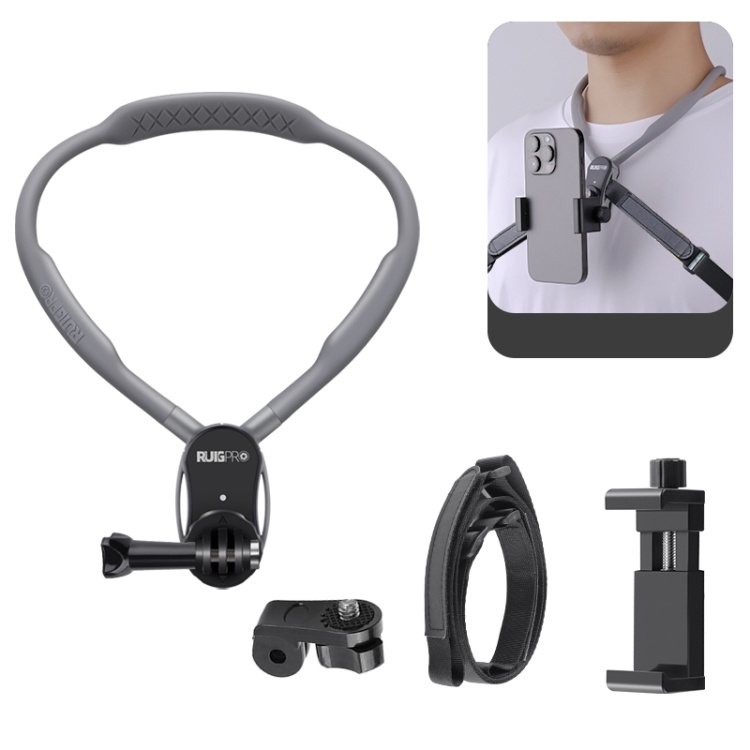
RUIGPRO Lazy Neck Bracket POV View Mount con abrazadera y adaptador para teléfono
1. Doblado de múltiples ángulos a voluntad: hay una capa protectora de silicona en el exterior, suave y antideslizante, y un cuello de cisne de acero inoxidable + tira de aluminio en el interior, que es suave y rígido y no es fácil de romper. 2. Uso ergonómico: la forma aerodinámica que se adapta a los contornos del cuerpo humano se siente sedosa, se ajusta al cuello y aún es cómoda de usar durante mucho tiempo. 3. Desbloquee el ángulo de visión POV: disparar con un soporte de cuello colgante tiene una mayor sensación de sustitución que disparar con la mano.Está cerca de los ojos y te trae un impacto visual. 4. Experimente diferentes modos de disparo: ajuste multiángulo, manos libres, satisfaga las necesidades de varios ángulos de disparo, cuello completamente cerrado para ayudarlo a correr y saltar con tranquilidad. 5. Amplia compatibilidad: Compatible con la mayoría de cámaras deportivas y teléfonos móviles del mercado Especificación: Peso del paquete Peso de un paquete 0.32kgs / 0.71lb Tamaño de un solo producto 25cm * 18cm * 2cm / 9.84inch * 7.09inch * 0.79inch Cantidad por cartón 40 Peso de cartón 13.20kgs / 29.10lb Tamaño de cartón 42cm * 37cm * 25cm / 16.54inch * 14.57inch * 9.84inch Contenedor de carga 20GP: 686 cartones * 40 piezas = 27440 piezas 40HQ: 1593 cartones * 40 piezas = 63720 piezas
Brand: RUIGPRO
Category: Cameras & Optics > Camera & Optic Accessories > Camera Parts & Accessories > Camera Straps